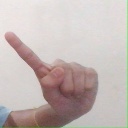
अक्षर: ए